Andra (singer)

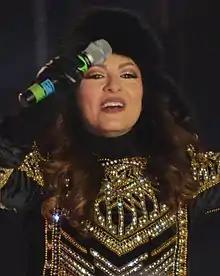
Andra in December 2015

Alexandra Irina Măruță ( Mihai; born 23 August 1986), better known by her stage name Andra, is a Romanian singer, songwriter and television personality. Andra began her career at the age of seven, where she had her first performance in TVR's musical competition Tip Top Minitop, singing "I Will Always Love You" by Whitney Houston. In 2001, at 14 years old, Andra released her first single, "În noapte mă trezesc" ("I Wake Up in the Night"). In both 2004 and 2007, she attempted to represent Romania at the Eurovision Song Contest with the songs "Just a Little Love" and "Dracula, My Love", respectively.